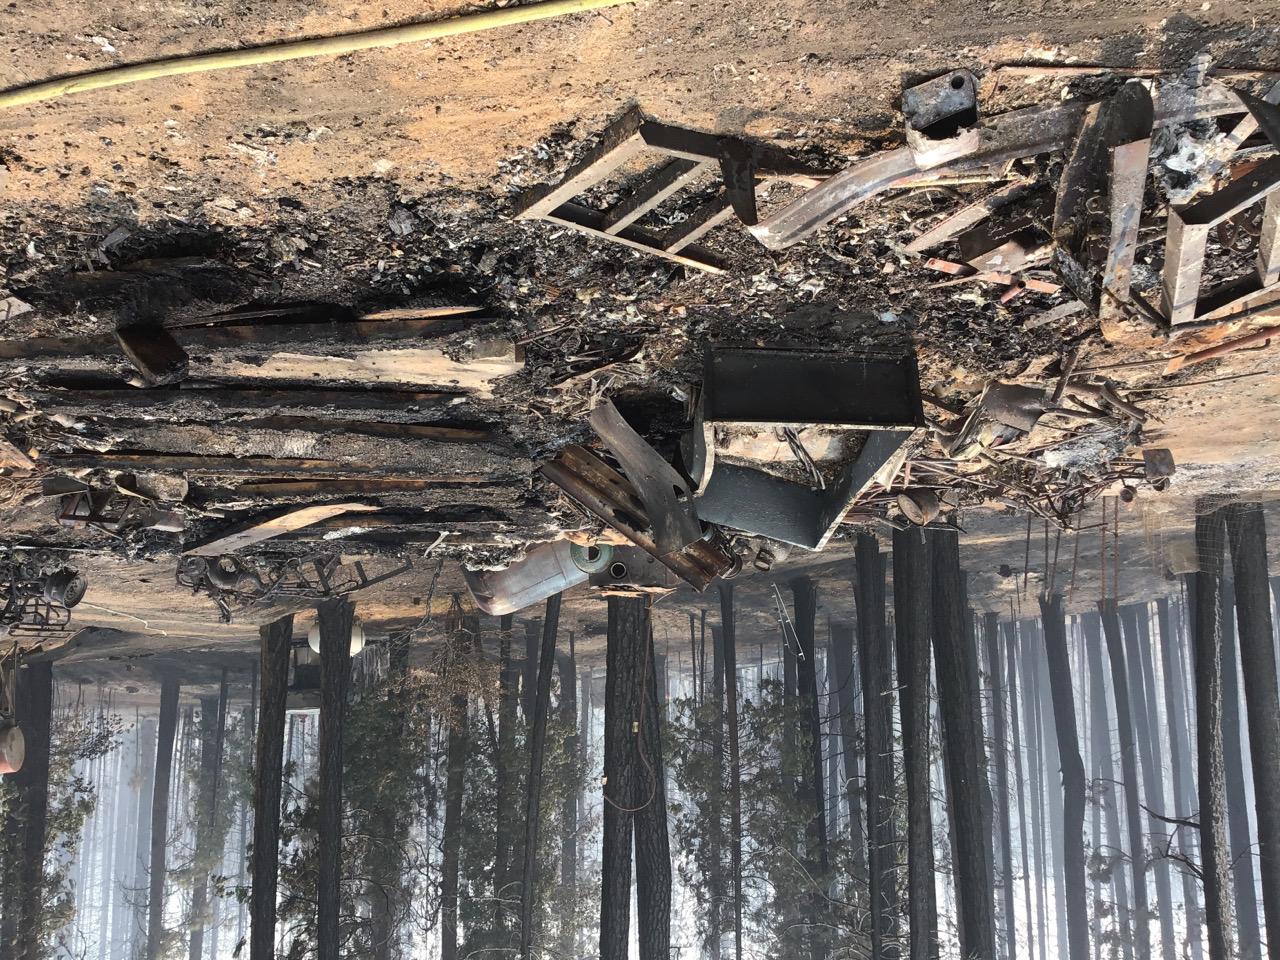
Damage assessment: destroyed